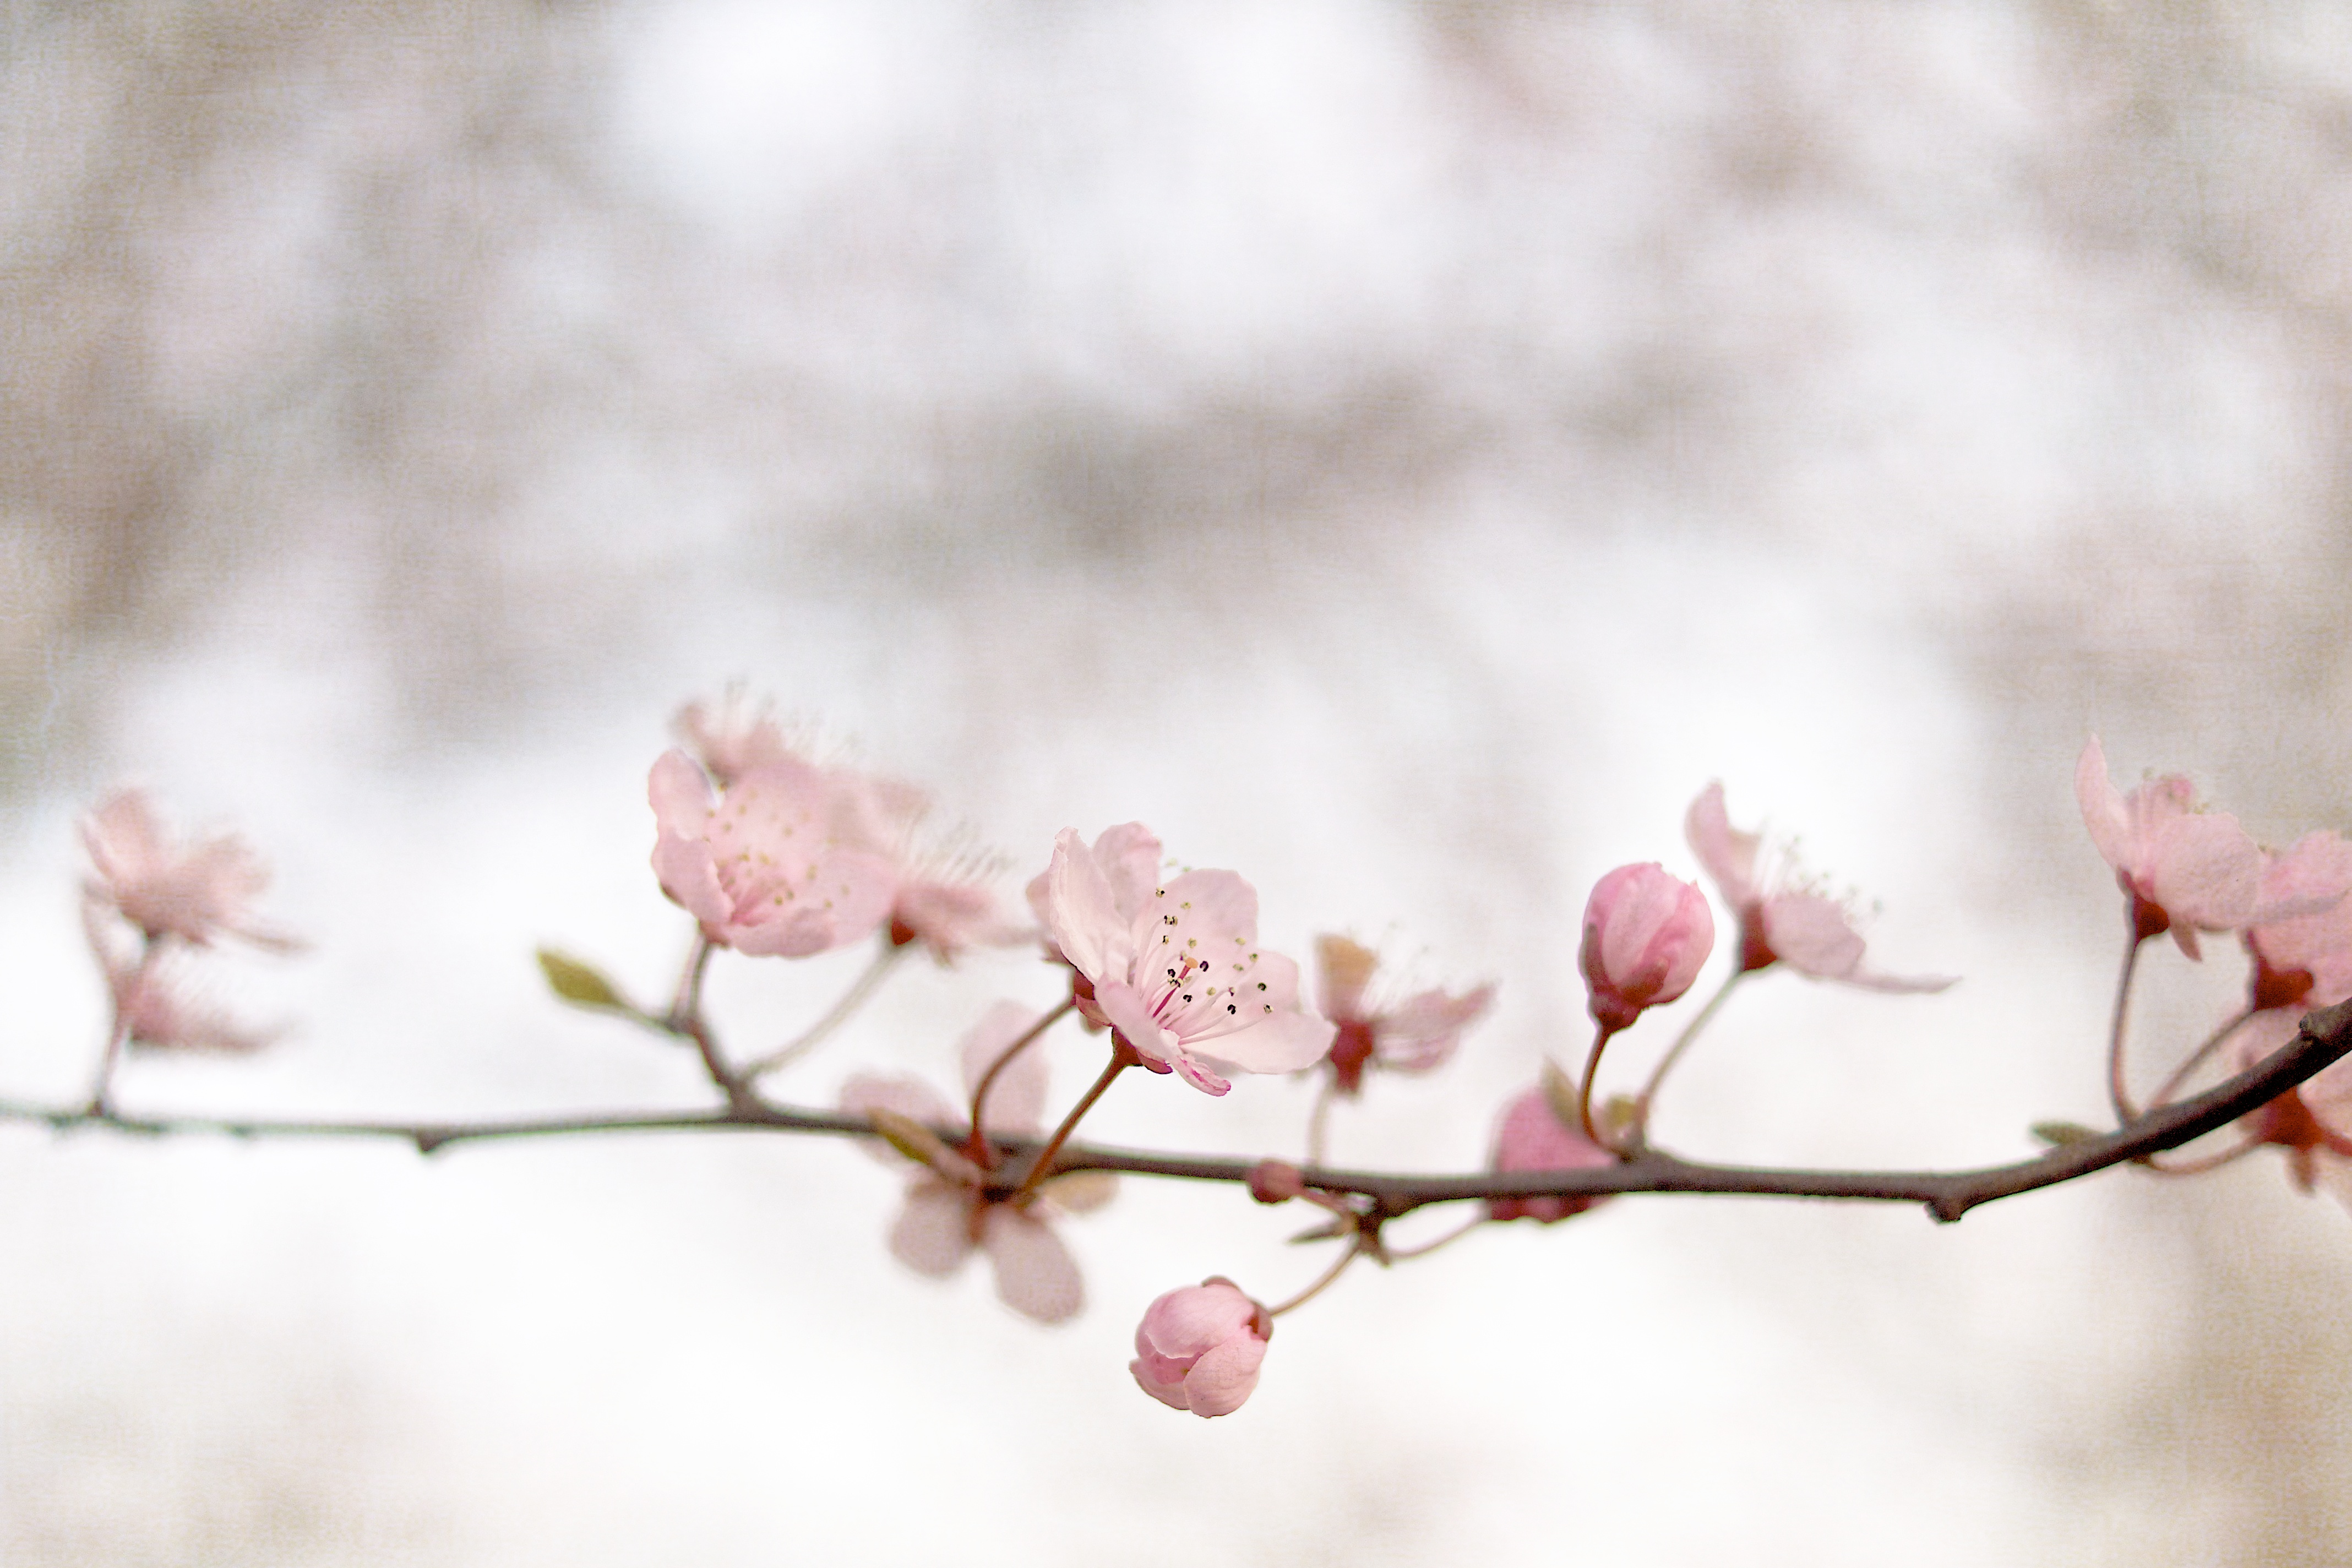
branch, blossom, plant, white, stem, leaf, flower, petal, bloom, spring, pink, season, cherry blossom, twig, close up, sony, textures, a700, macro photography